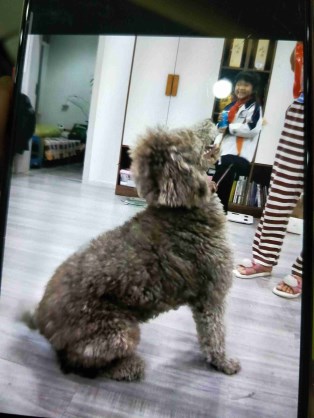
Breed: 2925-n000114-toy_poodle